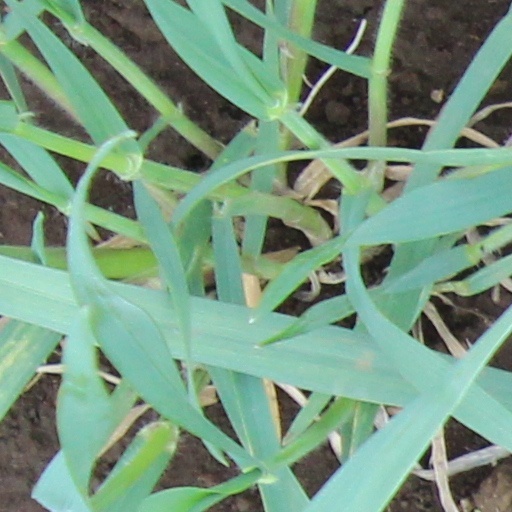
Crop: wheat